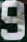
Number: 9